Alumni Athletic Club

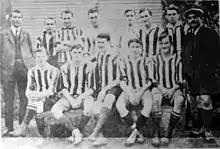
Alumni in 1911, the last year it played in Primera División

The 1911 season was the last time Alumni played officially. From then on, the team would be occasionally reunited for some friendly matches or exhibitions to keep the legend alive. With the 1911 title, Alumni won its second trichampionship after the first success of 1900–1902. That was the season where Alumni finished with the most losses (4) in 16 matches played. Alumni also shared the first position with Porteño so both teams had to play a championship playoff. The game (hosted in Gimnasia y Esgrima de Buenos Aires stadium) was won by Alumni 2–1, thus becoming the new Argentine football champion. Alfredo Brown and Lett were the scorers for Alumni.